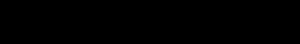
La cyclopropanone est un composé organique de formule brute C₃H₄O, constitué d'une structure carbonée de cyclopropane avec un groupe fonctionnel cétone. Très instable, elle est préparée par réaction du cétène avec du diazométhane à −145 °C. Les dérivés de la cyclopropanone présentent un intérêt certain en la chimie organique.